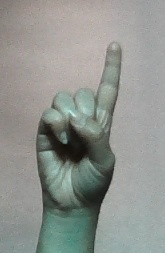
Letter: bb